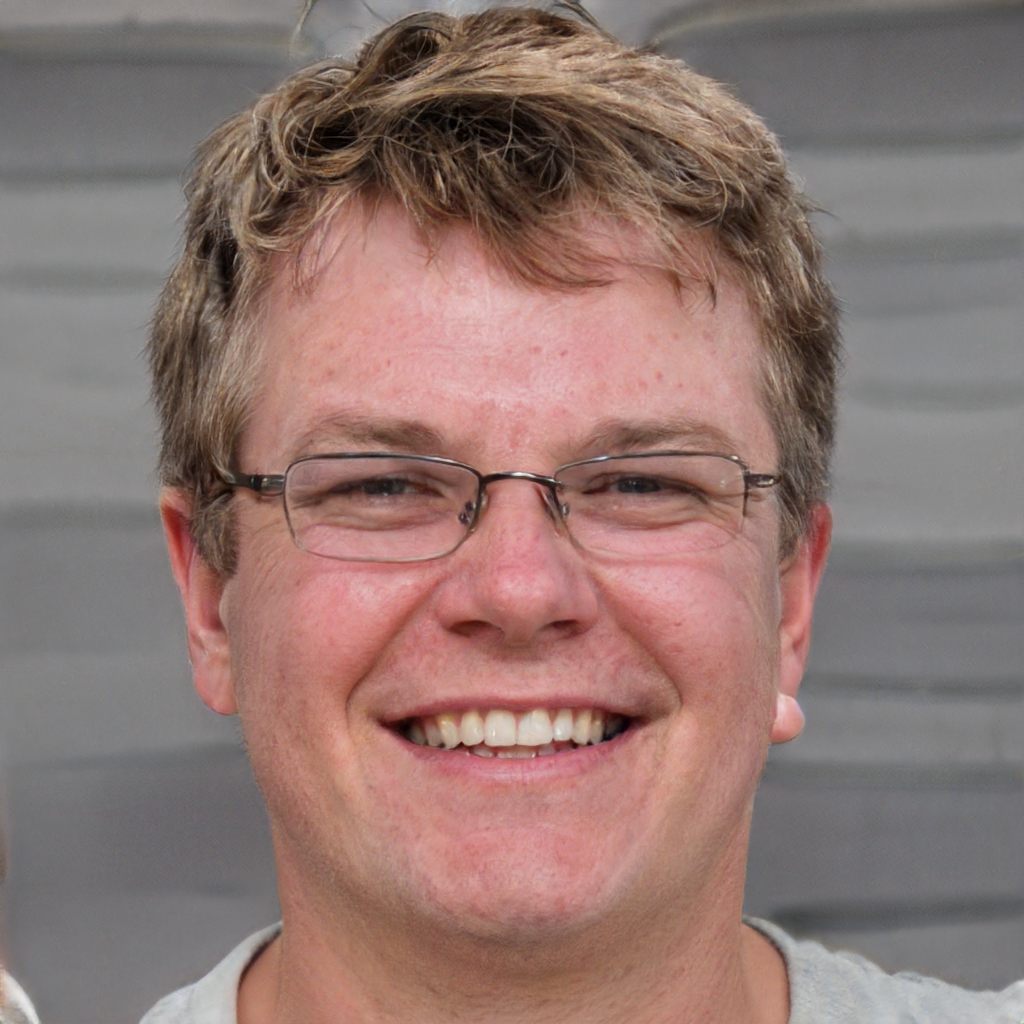
Gender: Male